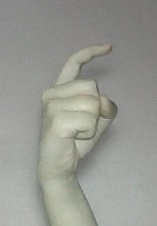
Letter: ra